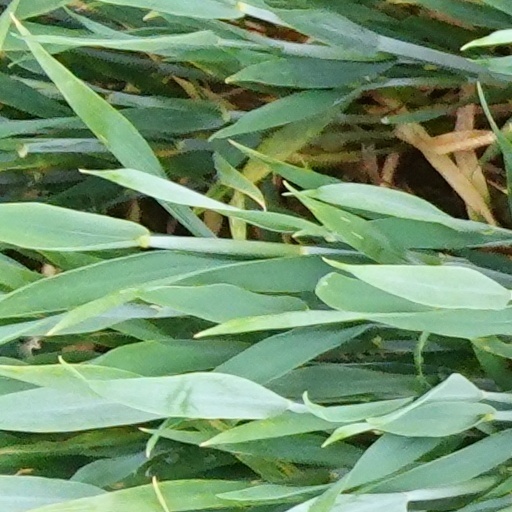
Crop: wheat